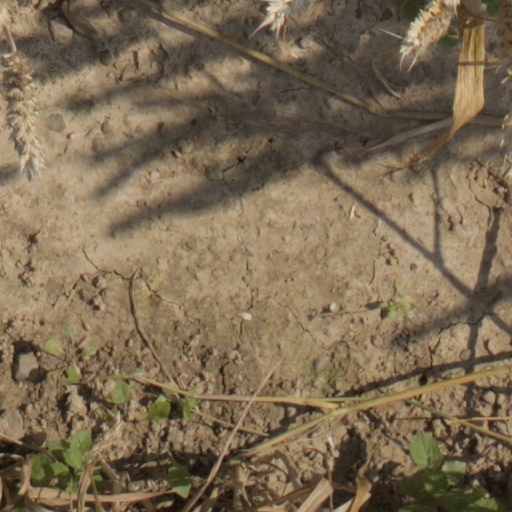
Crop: wheat